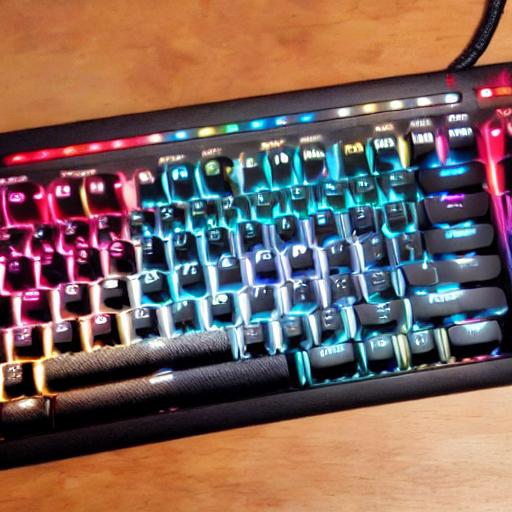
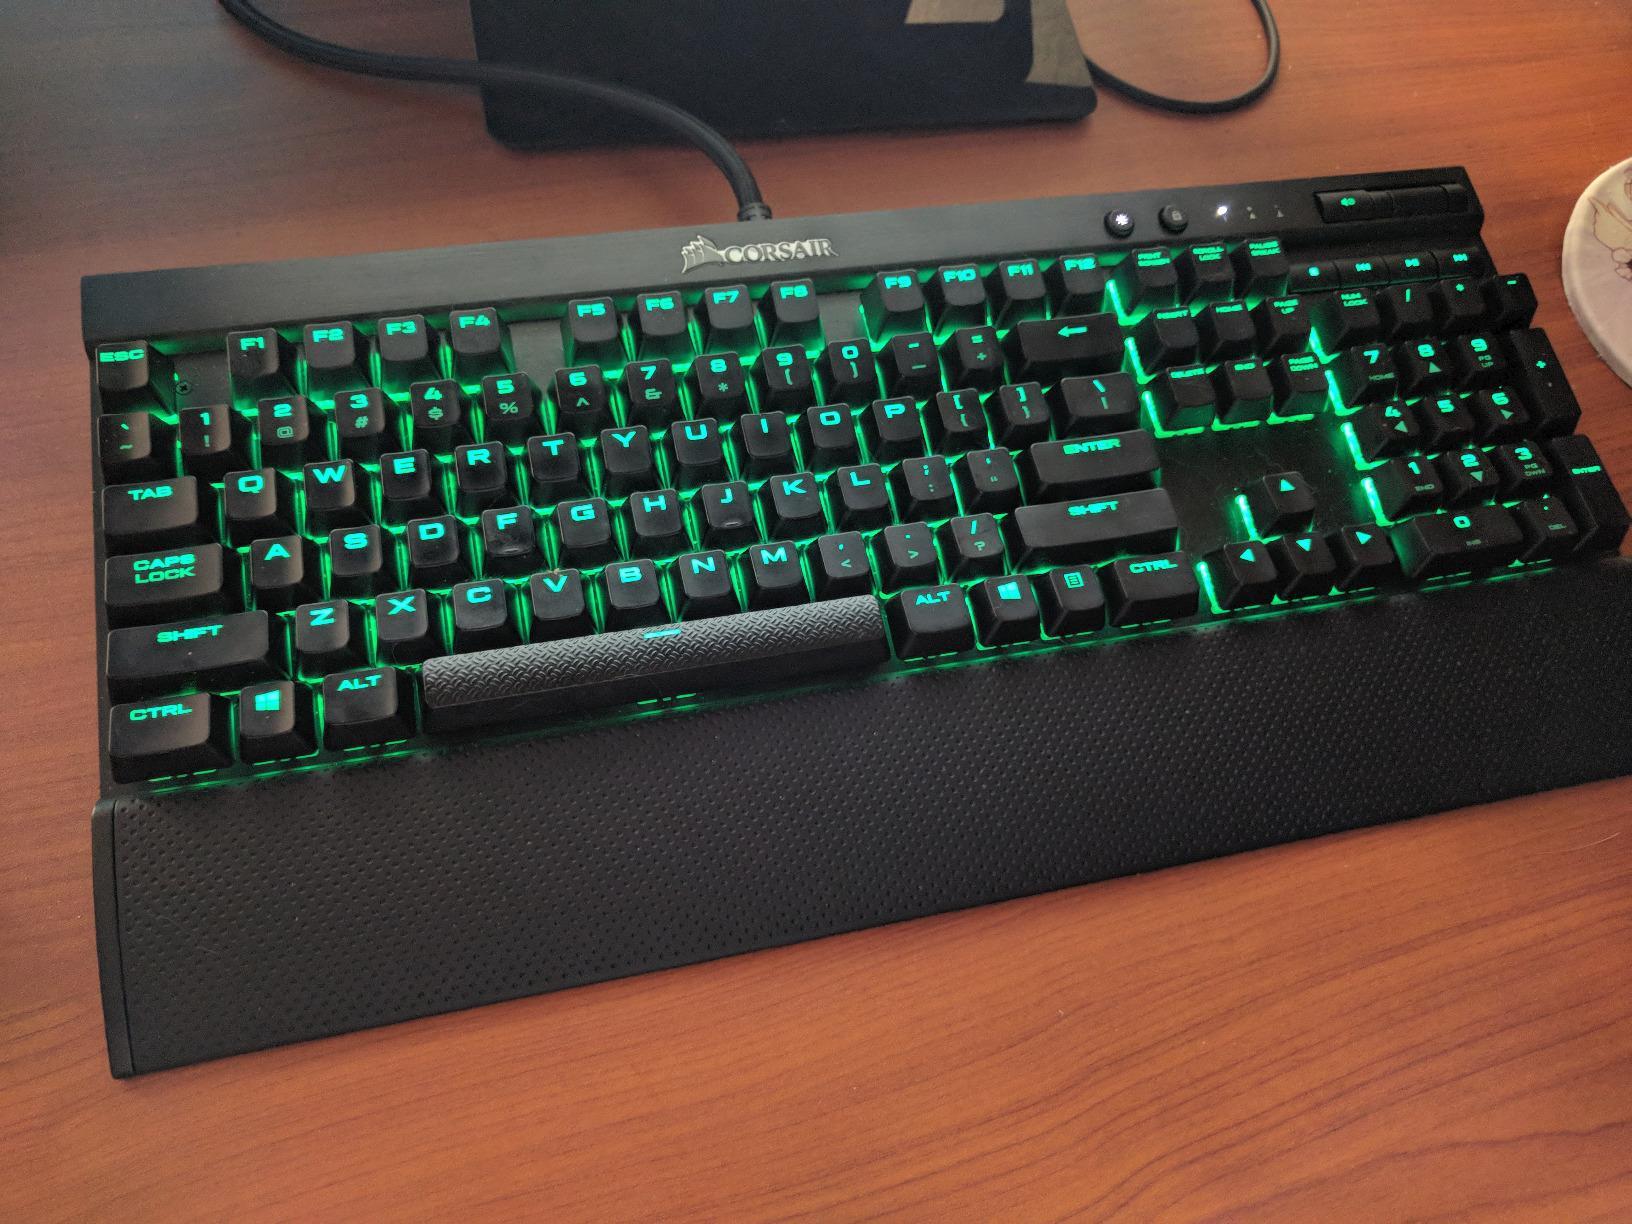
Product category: keyboard
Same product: no